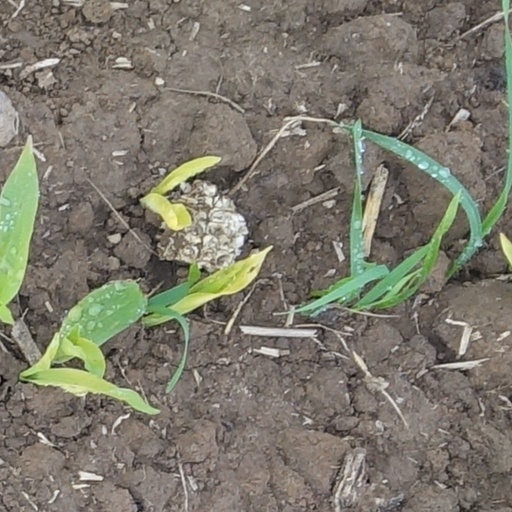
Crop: wheat